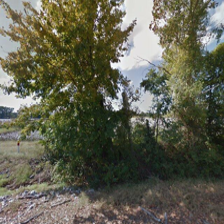
Label: streetView